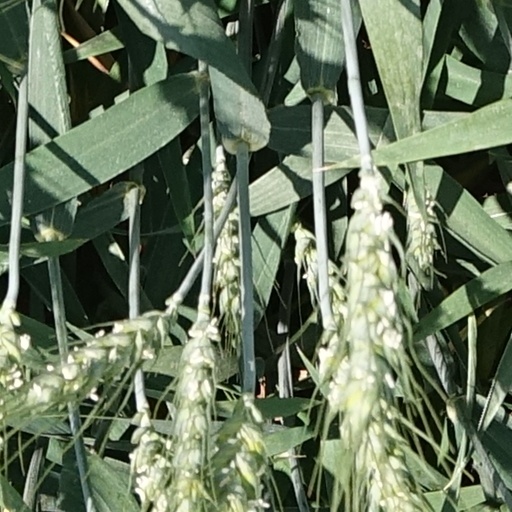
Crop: wheat